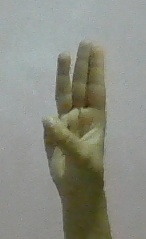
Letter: thaa